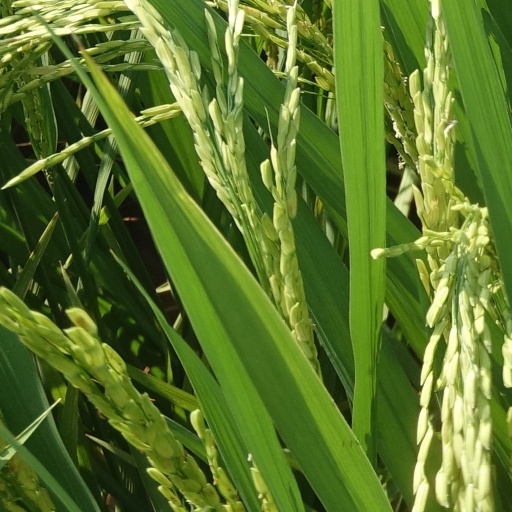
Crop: rice